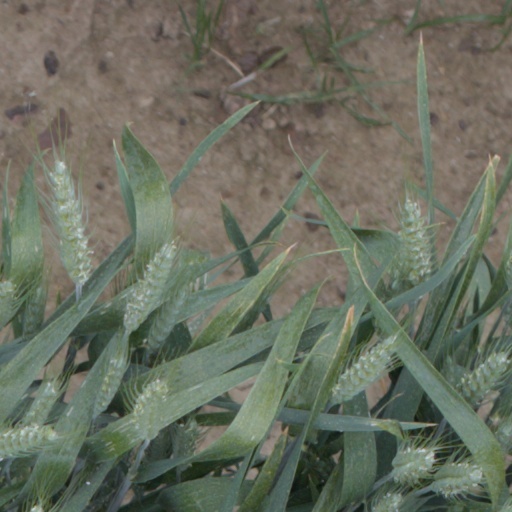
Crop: wheat